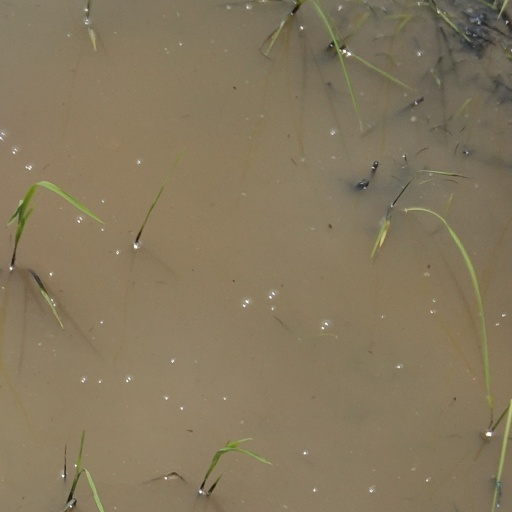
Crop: rice